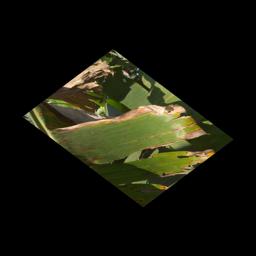
Label: MALBHOG LEAF